Carnegie Hall

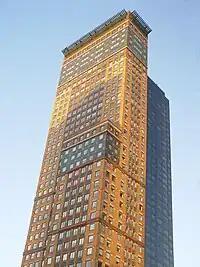
Carnegie Hall Tower next to Carnegie Hall

Carnegie Hall officials renovated the building in 1920, replacing its porte-cochère, overhauling the Philharmonic Society's office, and removing staircases for about $70,000. By late 1924, the Carnegie Foundation was considering selling the hall to a private developer because of increasing financial deficits, which amounted to $15,000 a year. At the time, the site was valued at $2.5 million, and another performance venue in midtown, Aeolian Hall, had been sold for redevelopment. In February 1925, Carnegie's widow sold the hall to a real estate developer, Robert E. Simon. The sale agreement included a clause requiring that either Carnegie Hall would continue to operate as a performance venue for at least the next five years, or another performance venue would be erected on the site. Simon said the hall would continue to operate for as long as it was profitable, and he wished to restore the basement recital hall as well.